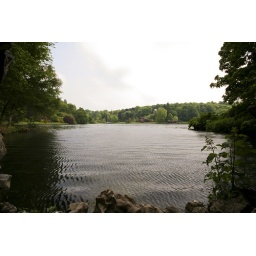
Stourhead lake looking out from the Grotto. The temple and the bridge are in view.